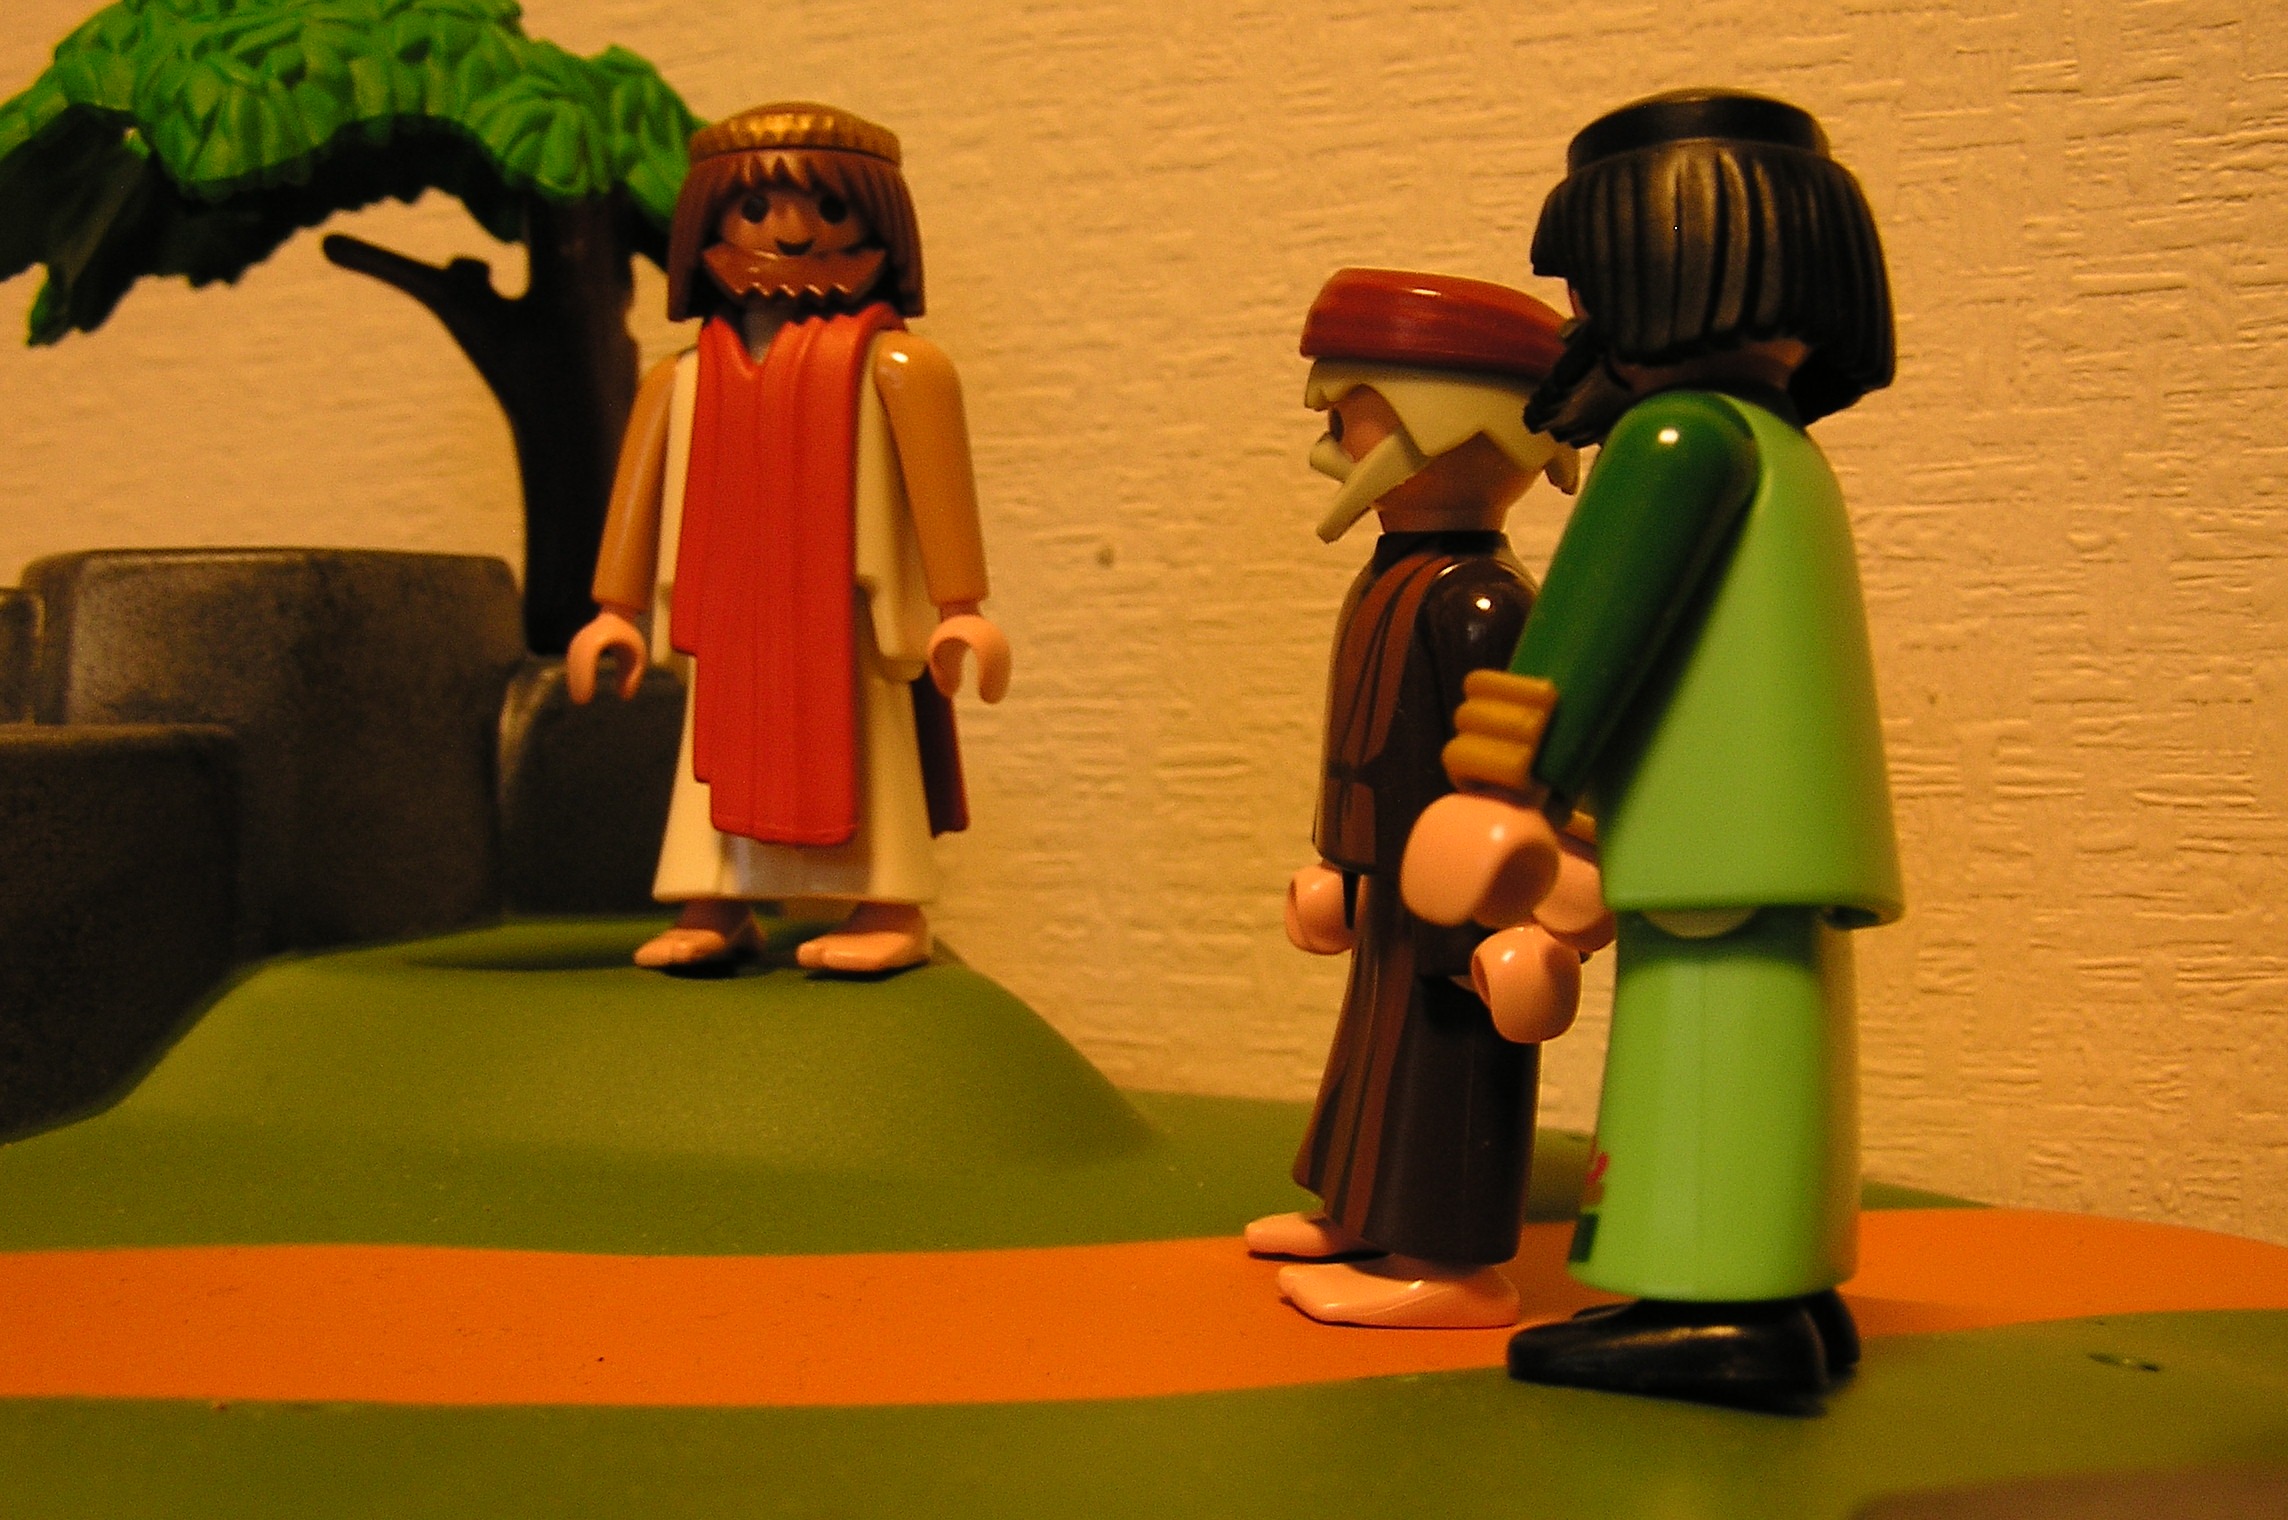
play, green, yellow, toy, playmobil, jesus, screenshot, the disciples